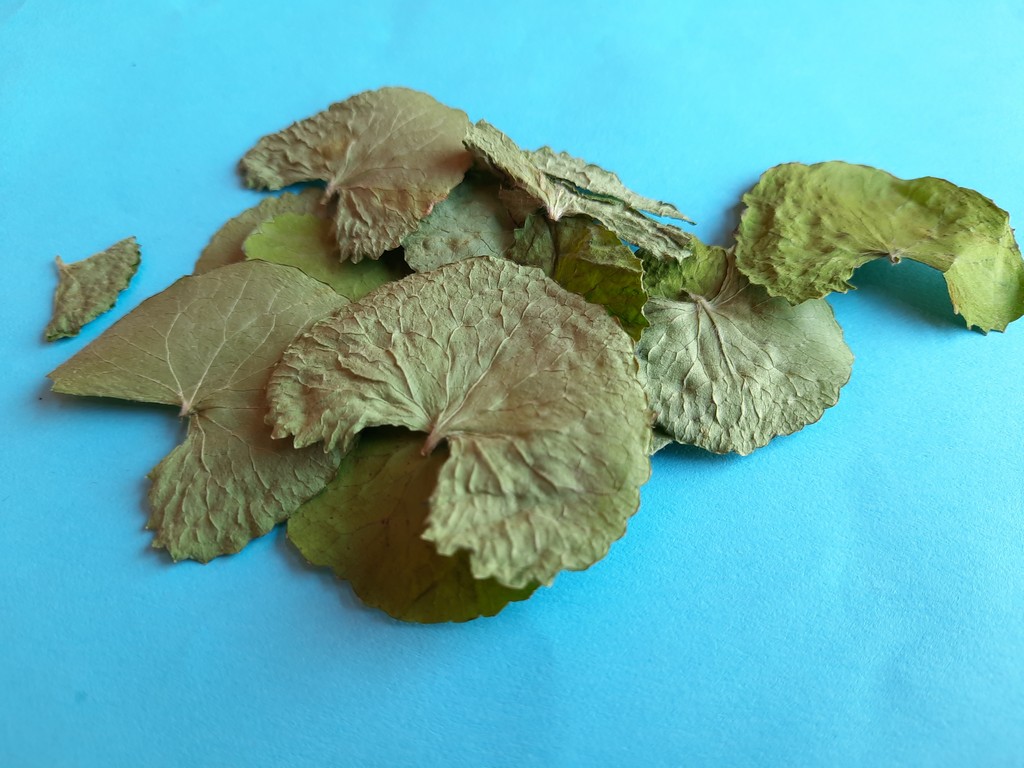
Label: Dried